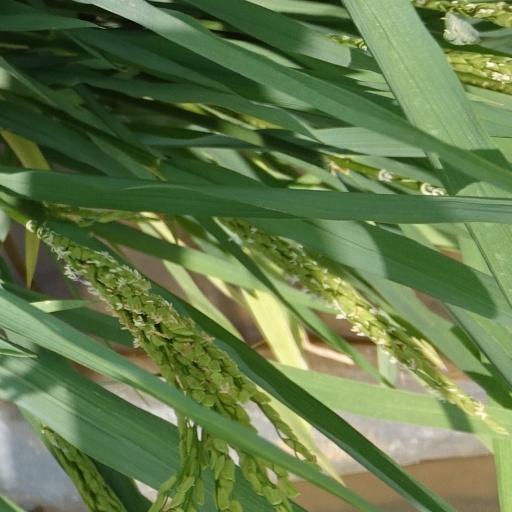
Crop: rice